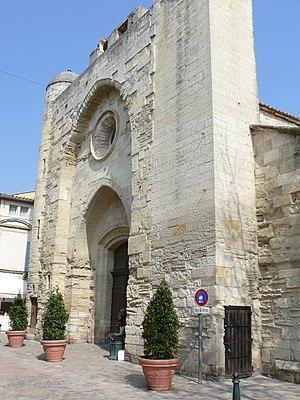
Aigues-Mortes, en occitan Aigas-Mòrtas, en provençal Aigua Morta, est une commune française située dans la pointe sud du département du Gard, en région Occitanie.
L'église Notre Dame des Sablons est une église gothique située à Aigues-Mortes, dans le département français du Gard.